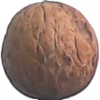
Label: Walnut 1